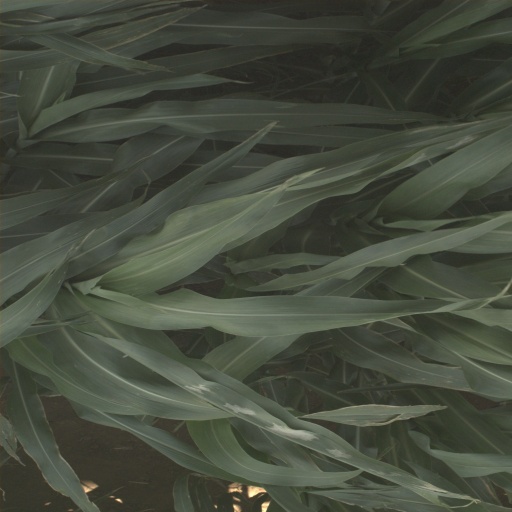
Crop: sorghum